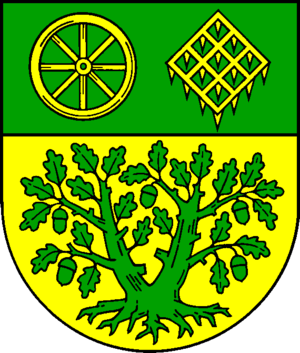
Rickert
Coat of arms of Rickert
Rickert er en kommune og en by i det nordlige Tyskland, beliggende i Amt Fockbek midt i Kreis Rendsborg-Egernførde. Kreis Rendsborg-Egernførde ligger i den centrale del af delstaten Slesvig-Holsten.